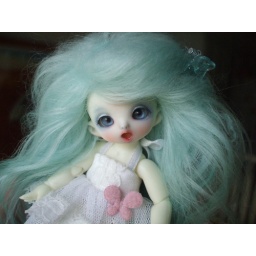
if i can find this style wig in a more sky blue color, it will be the one